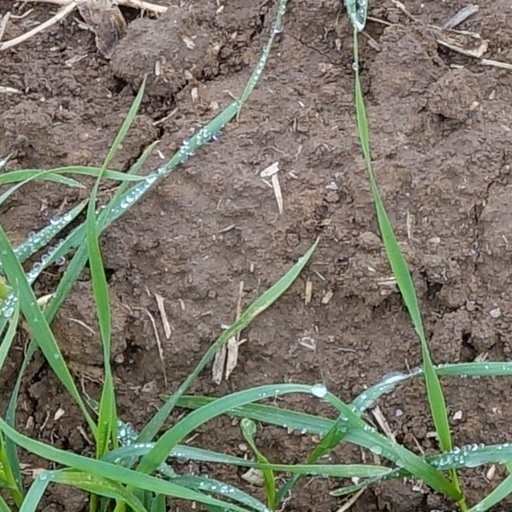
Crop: wheat